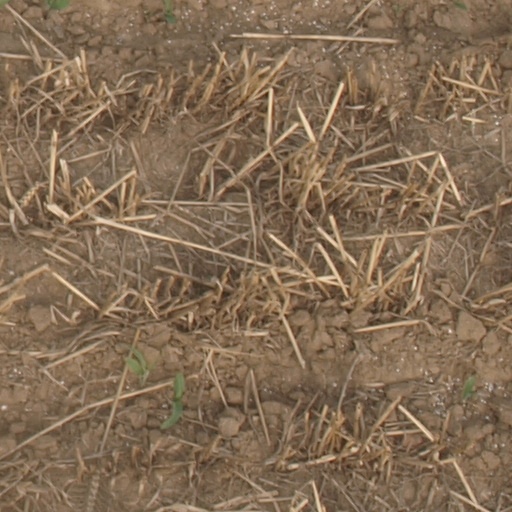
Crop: maize; corn